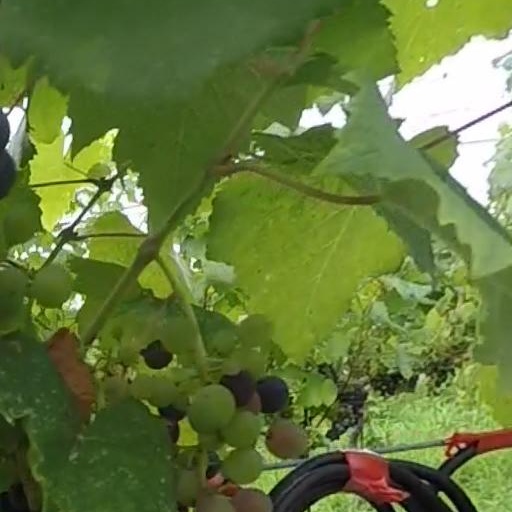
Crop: grape